Nathalie Skowronek

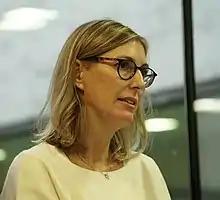
Nathalie Skowronek

Nathalie Skowronek is a Belgian writer. She was born in Brussels in 1973. She studied literature at university, and worked in publishing and fashion. In 2004, she formed the imprint "La Plume et le Pinceau" for the publisher Complexe. Her first novel "Karen et moi" (Arléa, 2011) was the first volume of a trilogy. It was followed by "Max, en apparence" (Arléa, 2013) and "Un monde sur mesure" (Grasset, 2017). She won the EU Prize for Literature for her book "La carte des regrets".